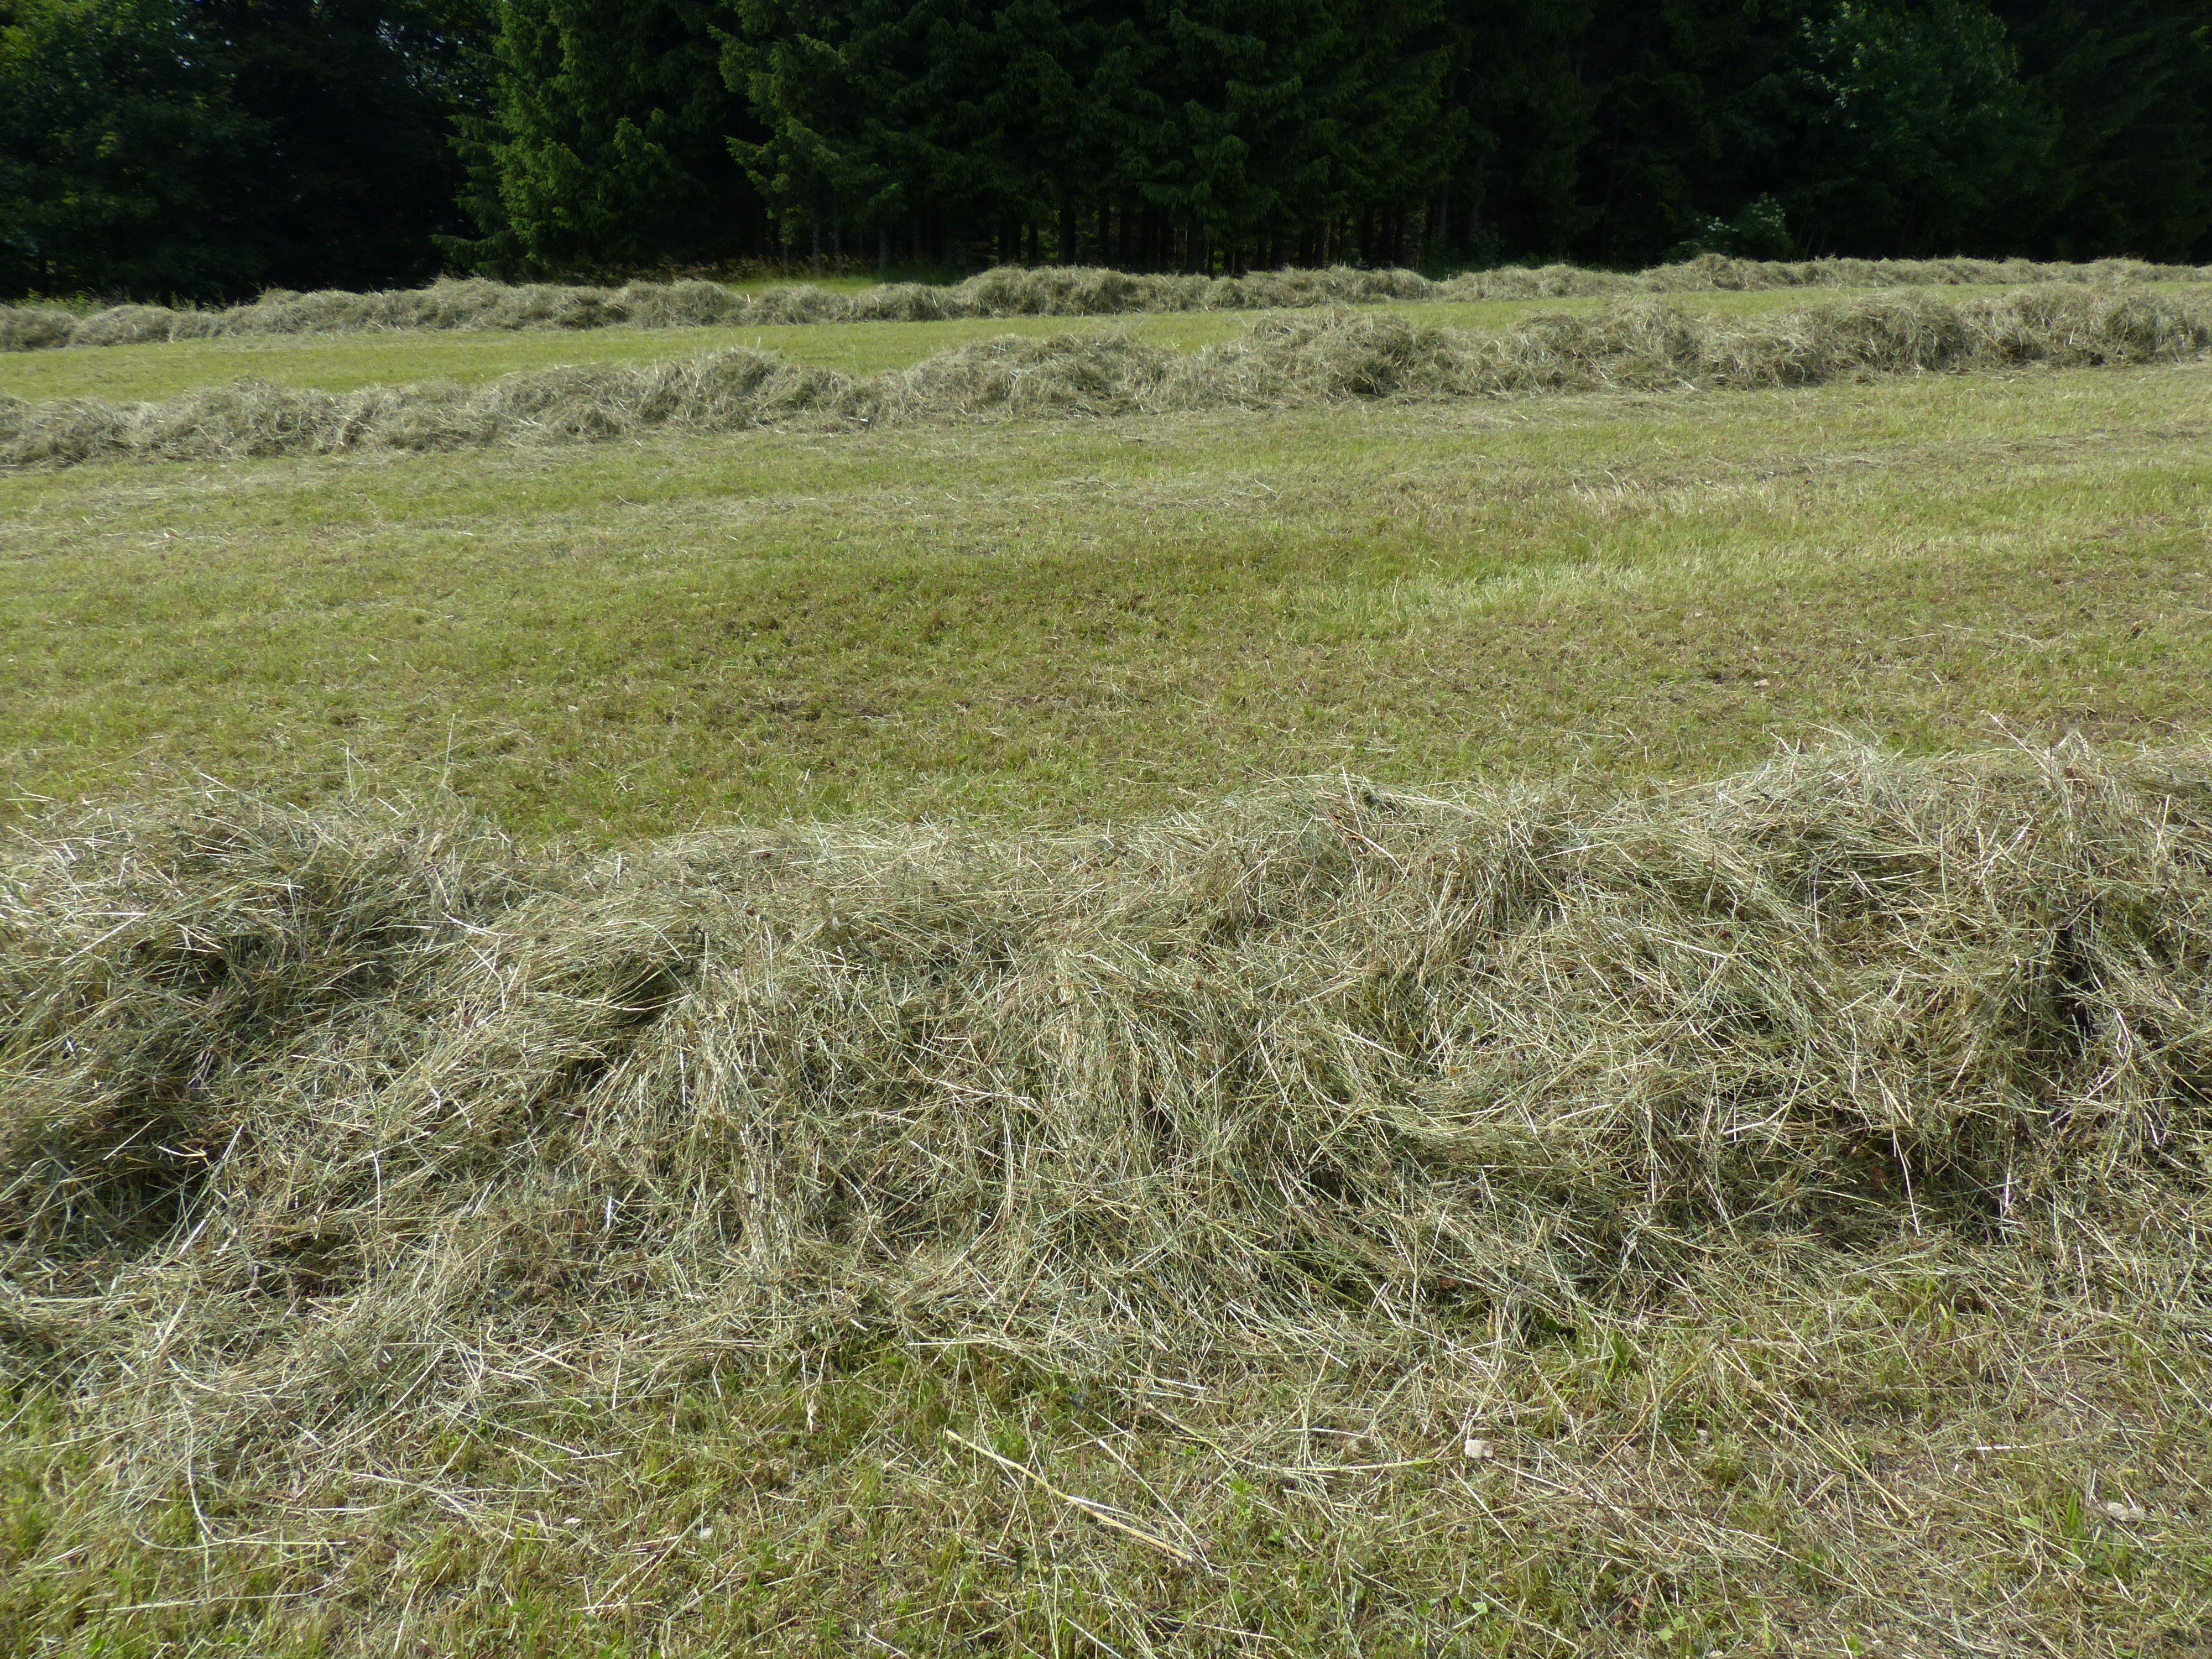
tree, nature, grass, plant, hay, field, lawn, meadow, prairie, steam, flower, green, harvest, crop, pasture, soil, agriculture, grassland, shrub, wetland, mowed, contact, rake, ecosystem, forage, flowering plant, luftrocknung, rows together meet, grass family, woody plant, land plant, land lot, grass rake, swath, geschwadet, grassland area, tedding